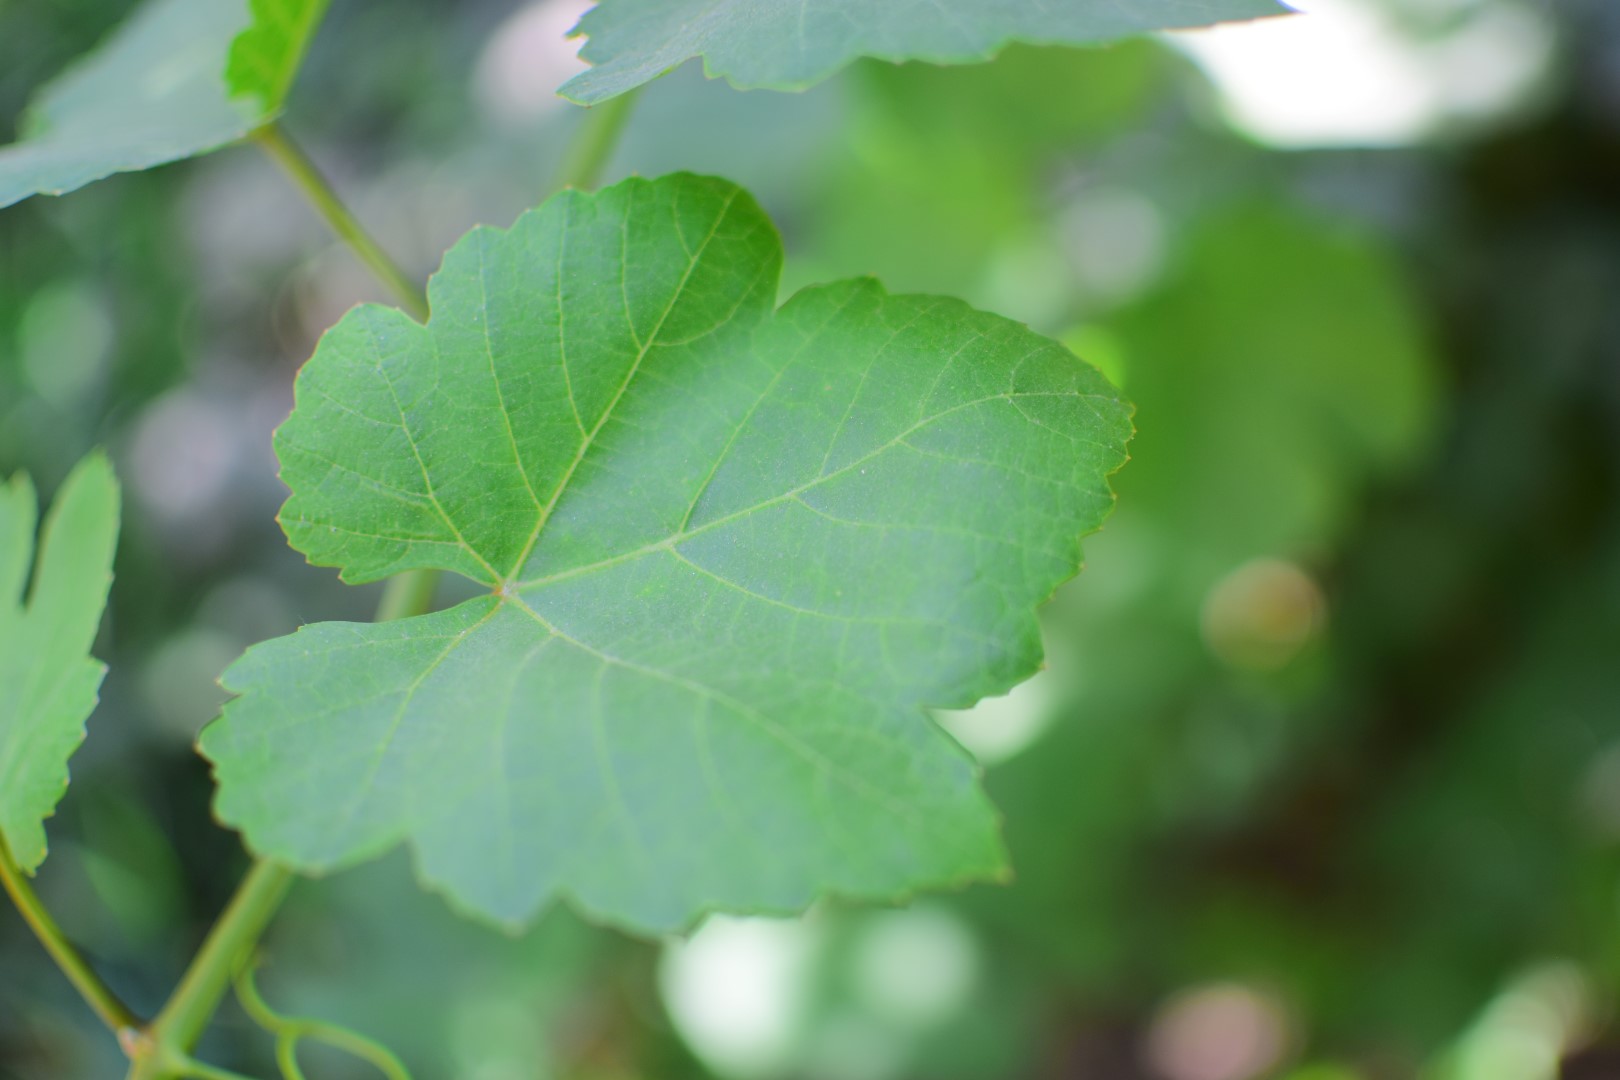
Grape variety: Shdah